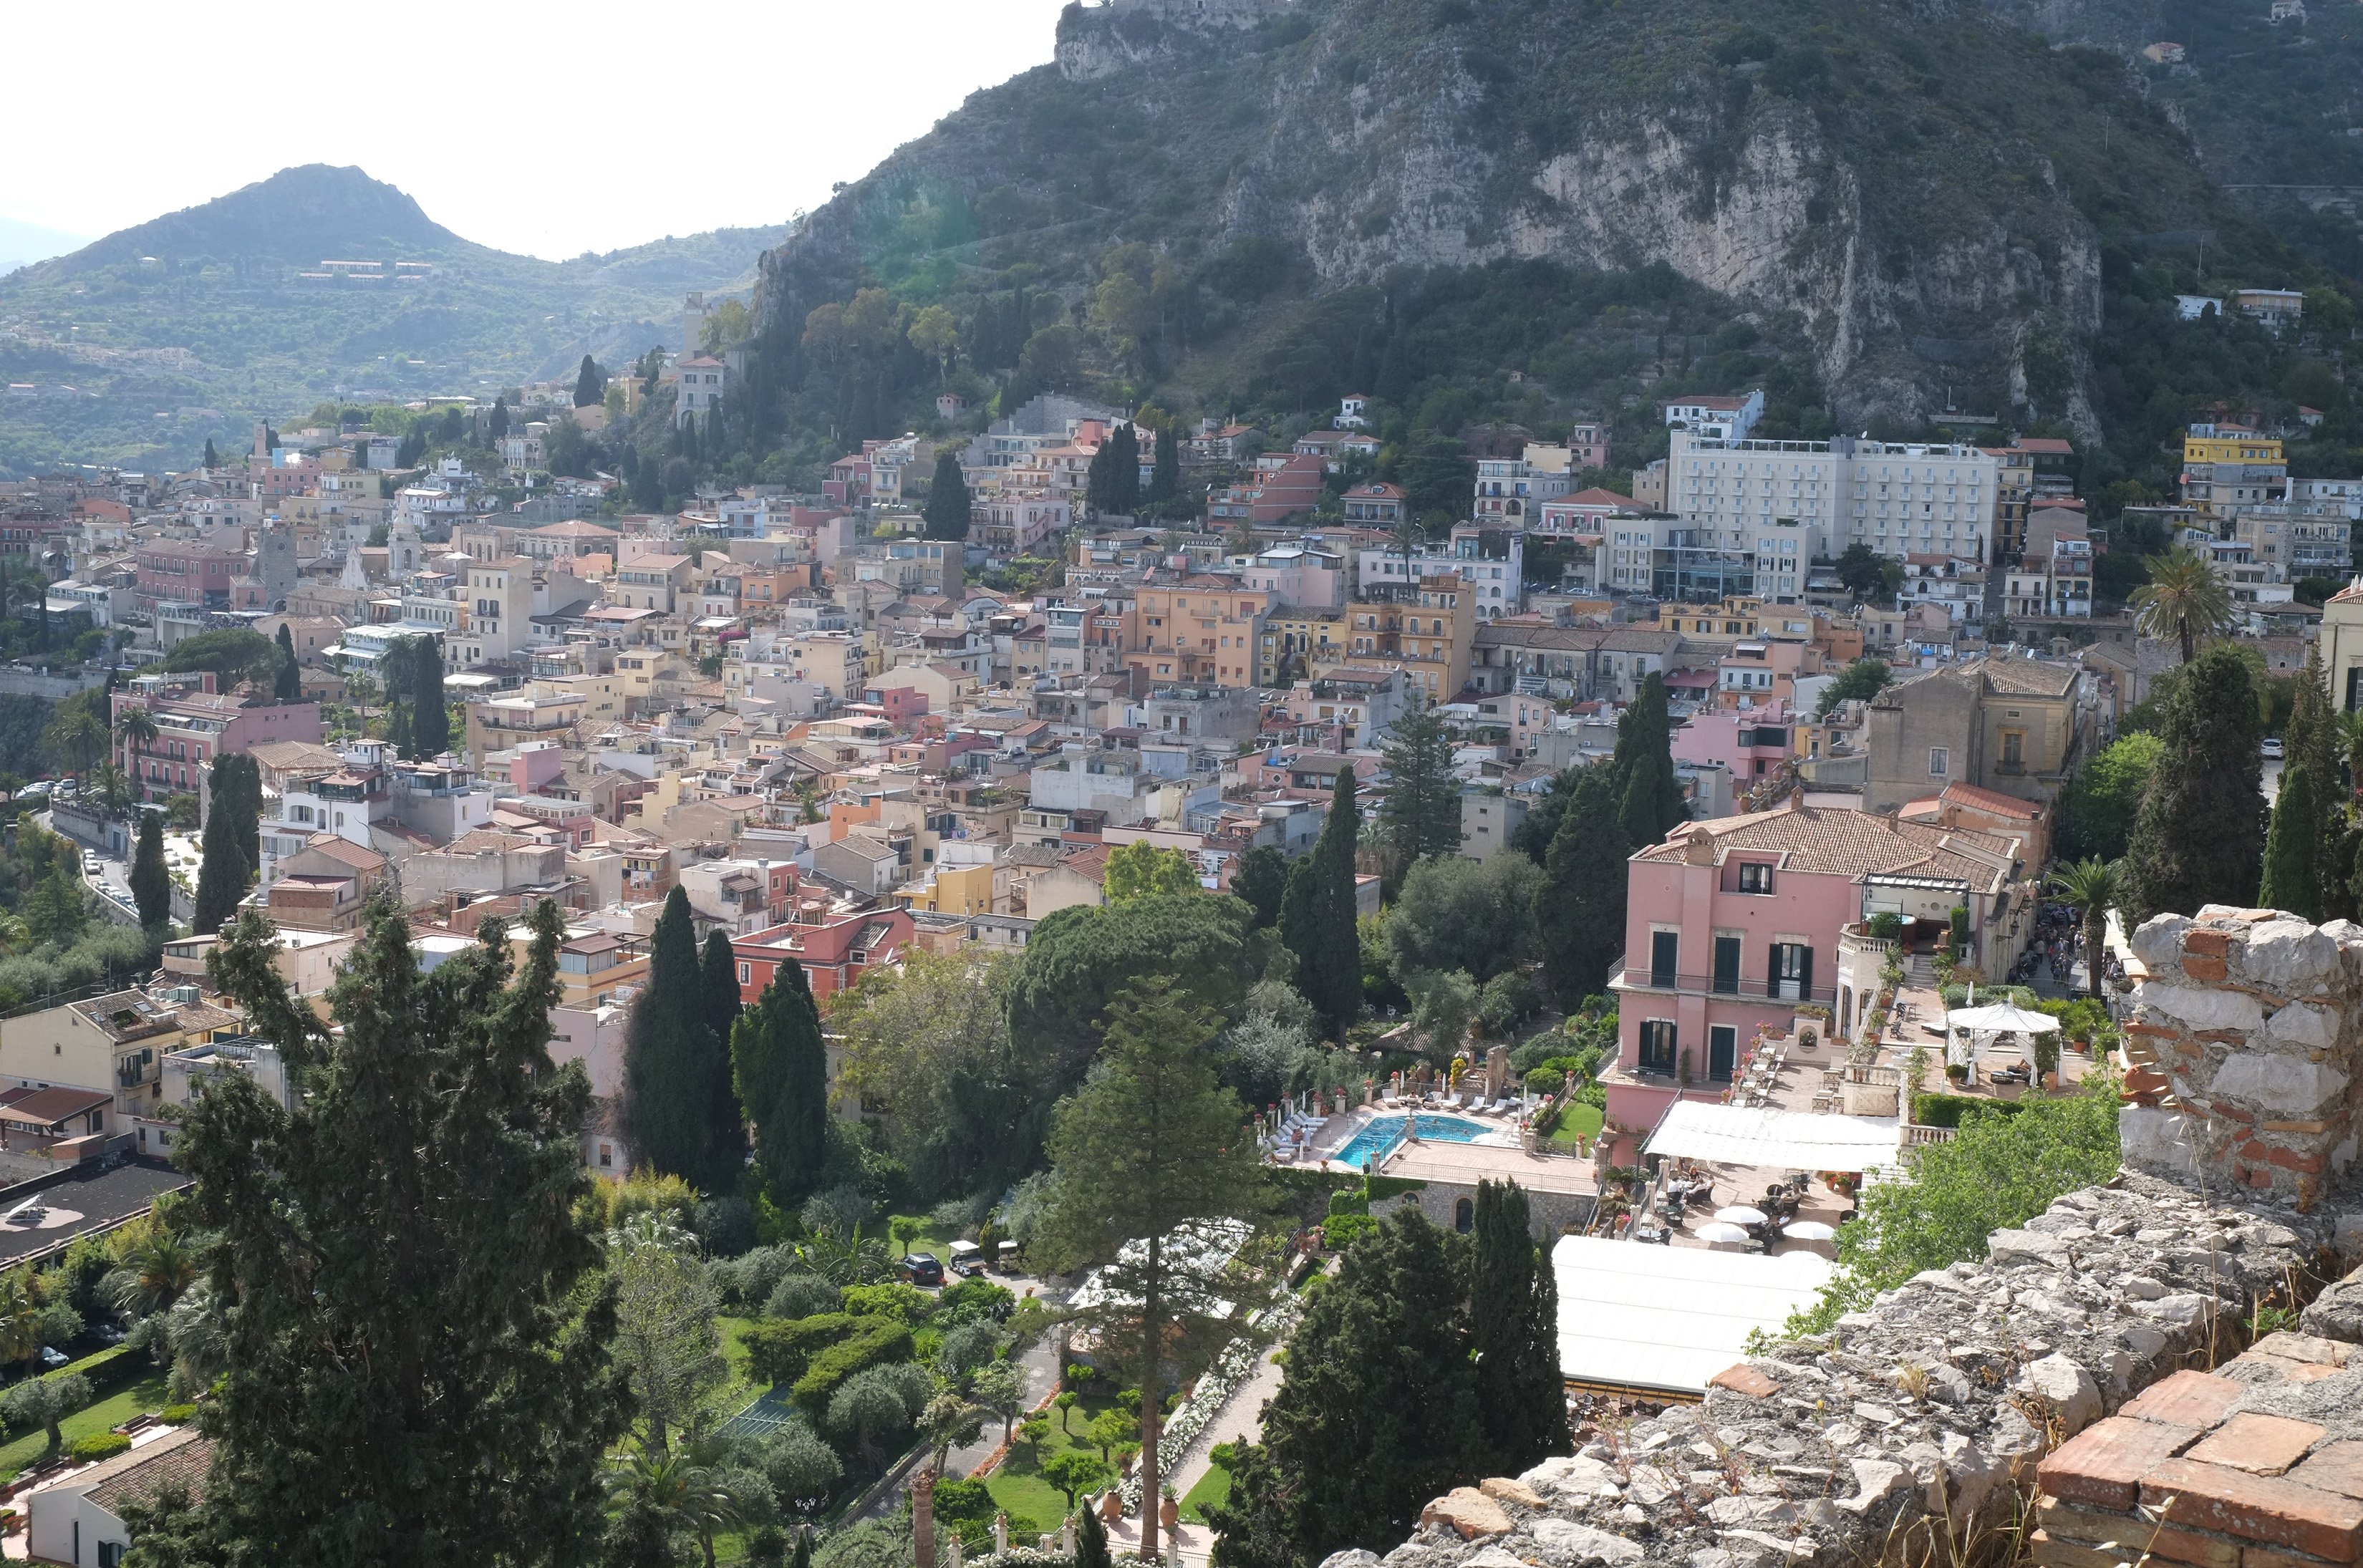
mountain, town, city, valley, mountain range, cityscape, panorama, village, italy, tourism, monastery, fuji, sicily, taormina, fujix, fujixe1, e1, neighbourhood, bird's eye view, aerial photography, historic site, residential area, geographical feature, human settlement